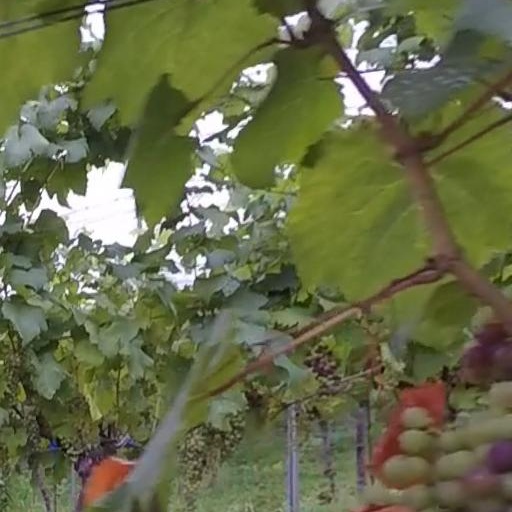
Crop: grape